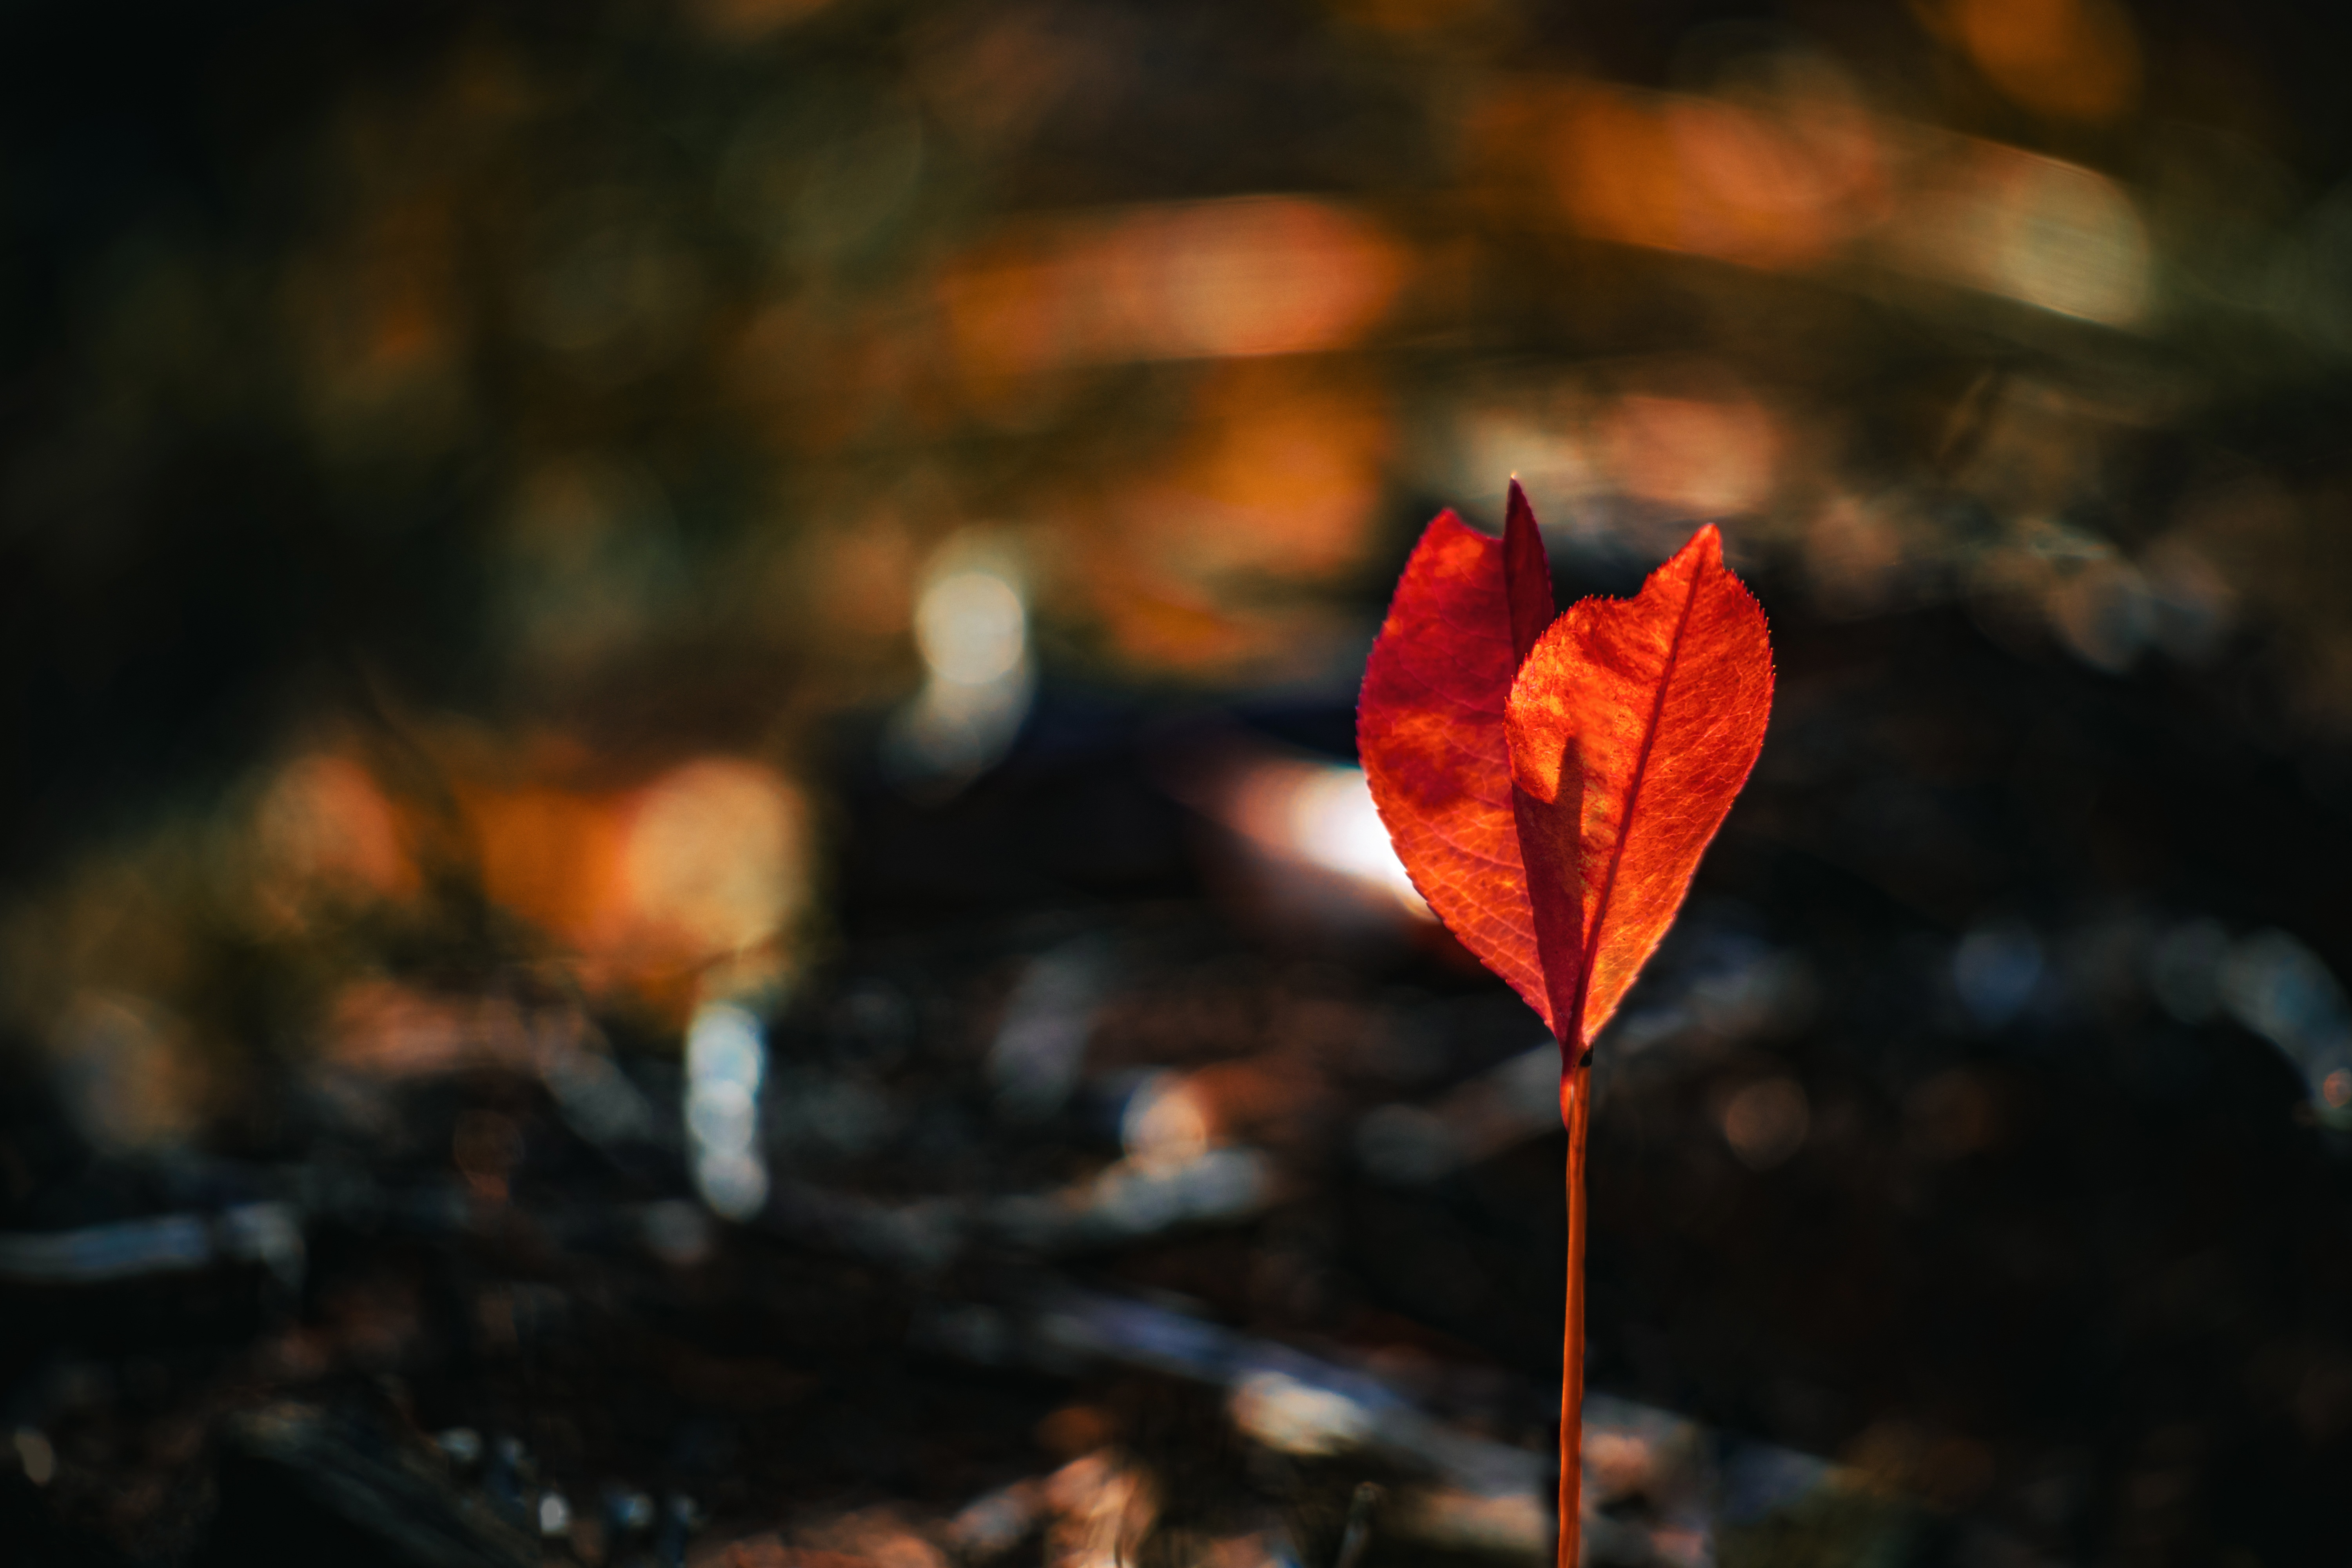
flower, plant, amber, natural landscape, twig, wood, orange, petal, Tints and shades, deciduous, landscape, trunk, grass, sky, sunset, flowering plant, forest, macro photography, evening, rock, reflection, soil, shadow, plant stem, still life photography, night, autumn, woodland, coquelicot, heat, winter, wildflower, still life, city, darkness